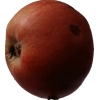
Label: Apple 17